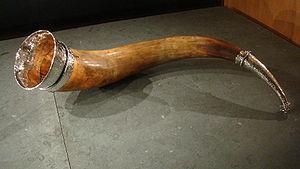
Une corne à boire est un récipient utilisé dès l'Antiquité, découpé à l'origine dans des cornes d'animaux puis, avec la culture raffinée des Grecs, fabriqués en céramique et métal. Dans quelques cultures, leur usage voisinait avec celui du rhyton qui, à la différence des cornes à boire, était porté à la bouche par l'extrémité la plus petite, et non la plus grande.